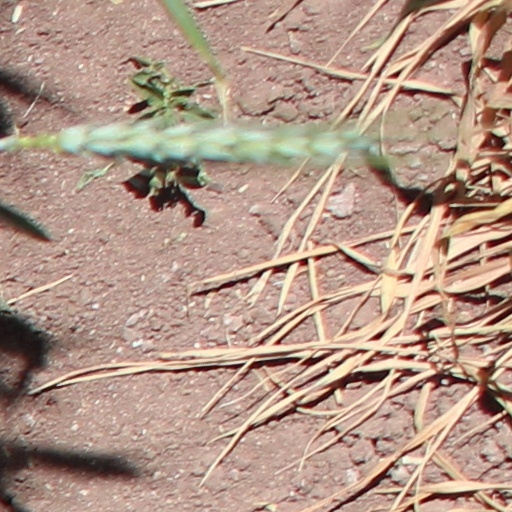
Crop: wheat